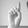
ASL letter: D